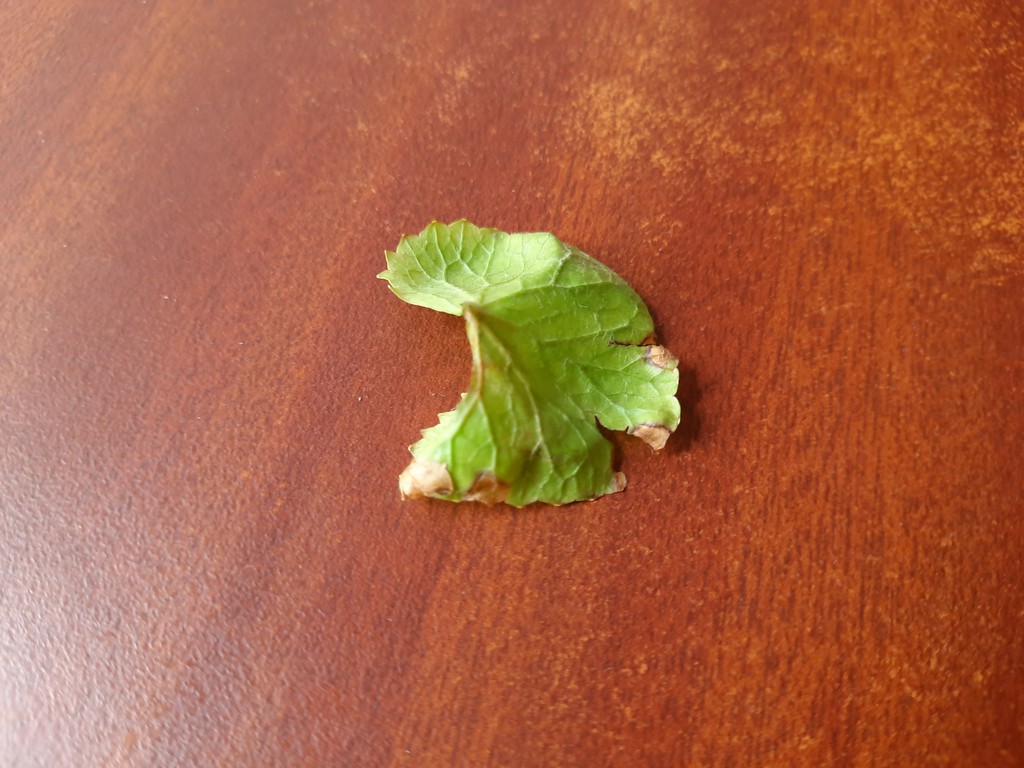
Label: Unhealthy